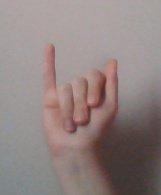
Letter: meem